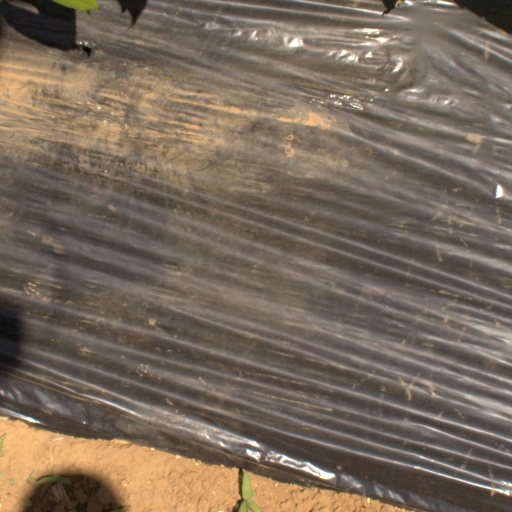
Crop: Jerusalem artichoke